Spotted hyenas in Harar

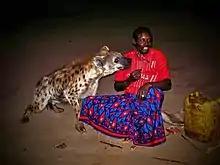
One of the "hyena men" feeding a spotted hyena.

Written records indicate that spotted hyenas have been present in the walled Ethiopian city of Harar for at least 500 years, where they sanitise the city by feeding on its organic refuse.